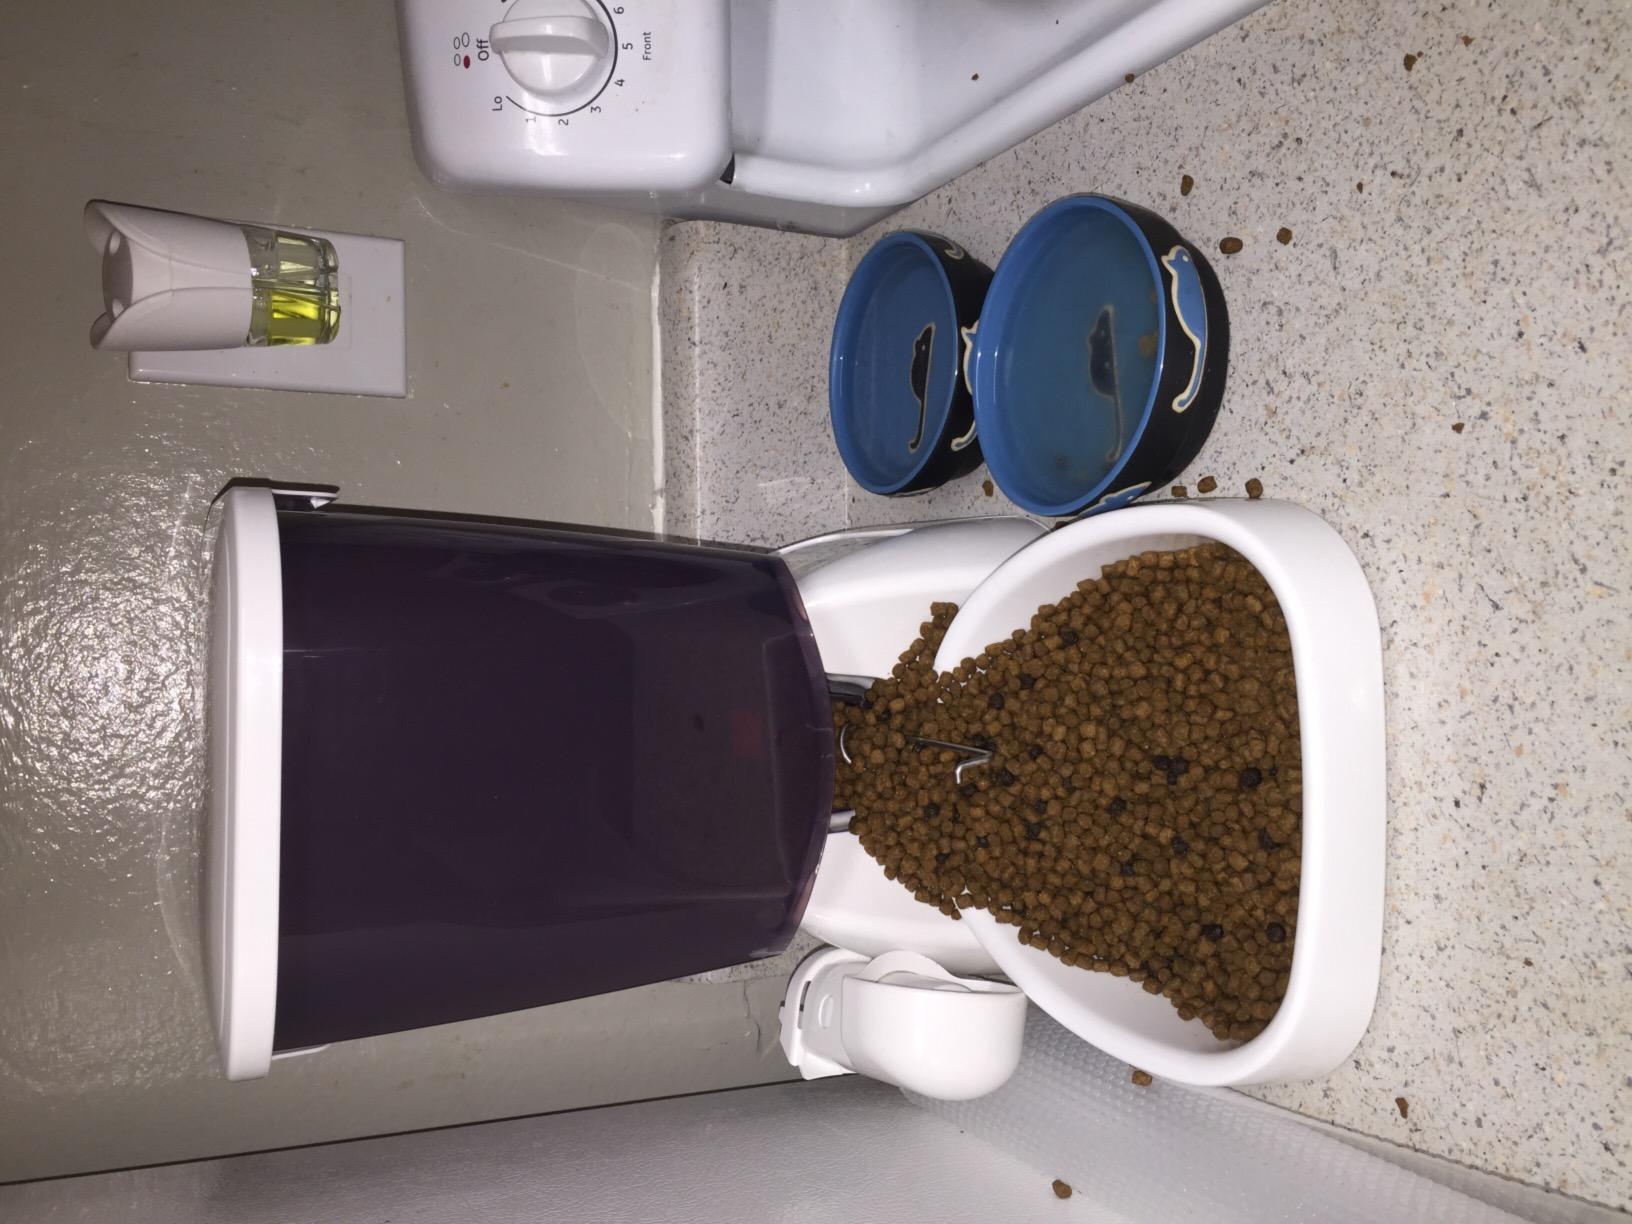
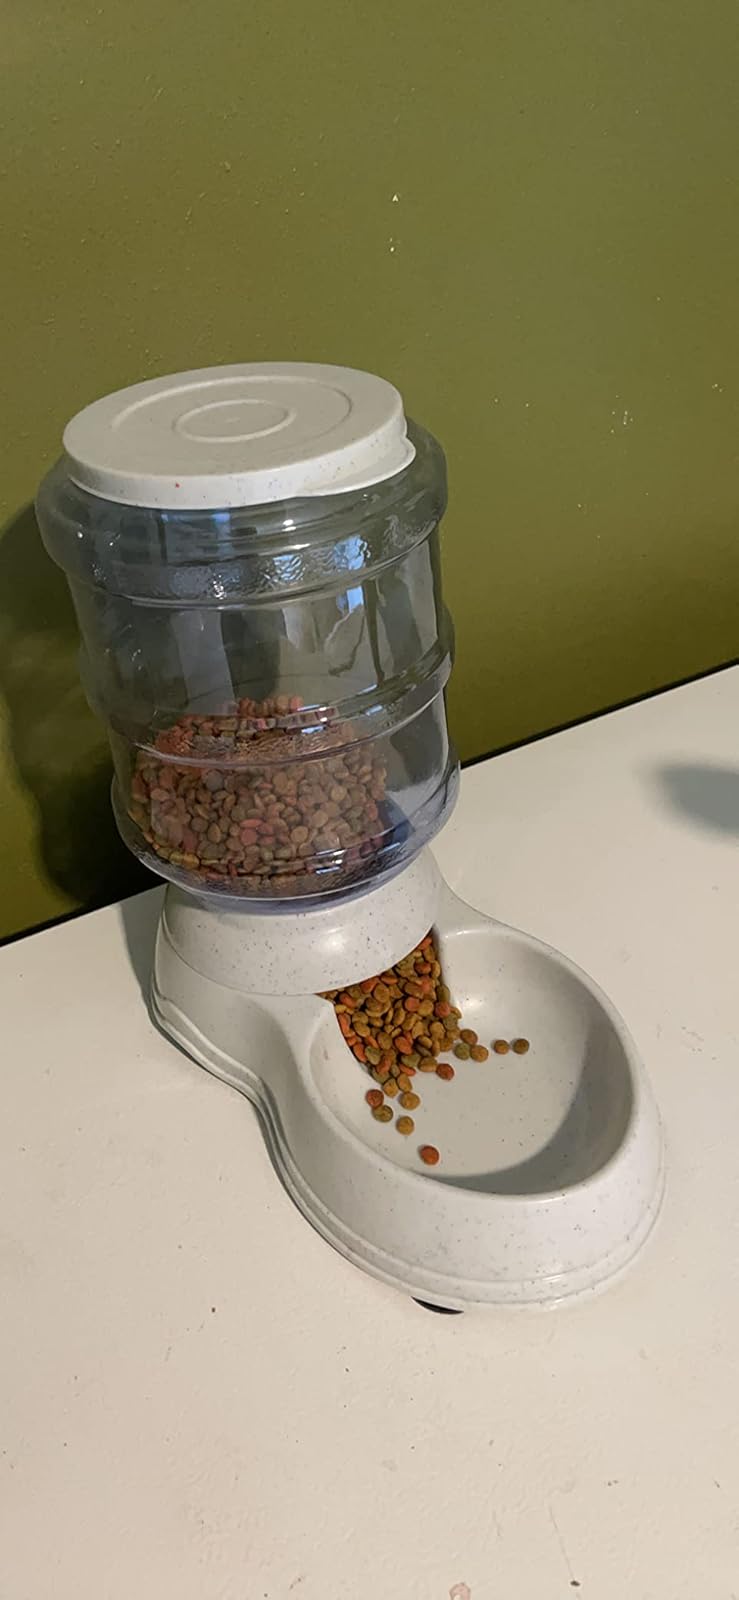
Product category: items_feeder
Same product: no